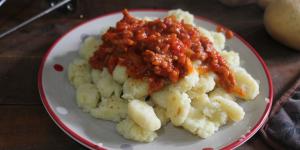
noquis sin tacc